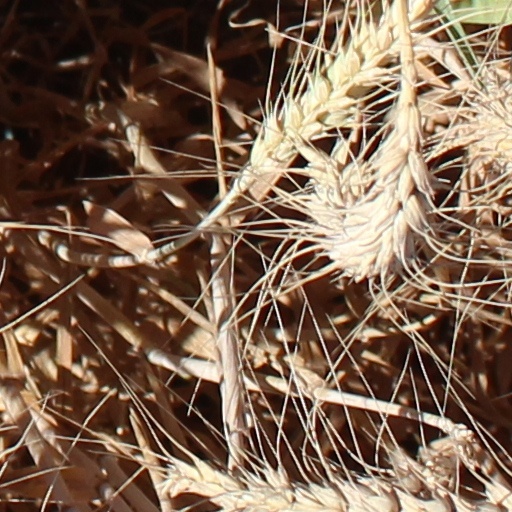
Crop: wheat